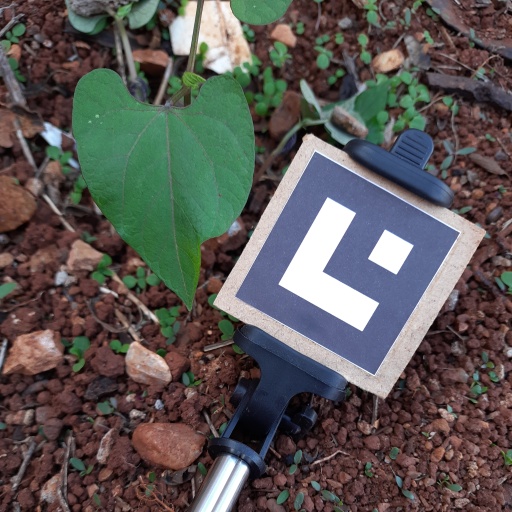
Observations: wavy surface, no eating holes, under shade, with soild dust